Urraca of León and Castile

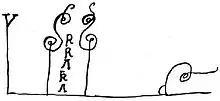
Signature of Urraca from 1097 charter

Urraca succeeded her father as the first queen regnant in European history. Her earliest extant diploma, issued in favour of the León Cathedral a day after her father's funeral, referred to her as "queen of whole Spain". Prominent Leonese, Castilian and Galician aristocrats and twelve bishops witnessed the document, showing that her realm's elite acknowledged her as lawful monarch. Two early sources—the "Chronicle of Sahagún" and the —attribute the proposal about Urraca's marriage to Alfonso I, King of Aragon and Navarre, to the Leonese aristocrats. They were reportedly convinced that a female monarch would be unable to rule and defend the kingdom against the Almoravids and forced Urraca to marry to "the bloodthirsty and cruel Aragonese tyrant" against her will. Bernard of Sédirac, Archbishop of Toledo, raised objections against the marriage, emphasising that Urraca and Alfonso were cousins. In contrast with the two chronicles, Rodrigo Jiménez de Rada writes that Alfonso VI started the negotiations about his heir's marriage with Alfonso I because he wanted to prevent Urraca's marriage with her lover, Gómez González. Gordo Molina and Melo Carrasc propose that both reports could be reliable, because the selection of a suitable husband for his daughter and heir was the elderly King's most important task before his death.